Agouti

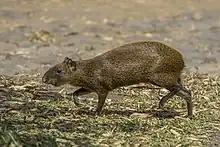
A Central American agouti with food.

Agoutis have five toes on their front feet and three toes on their hind feet; the first toe is very small. The tail is very short or nonexistent and hairless. The molar teeth have cylindrical crowns, with several islands and a single lateral fold of enamel. Agoutis may grow to be up to in length and in weight. Most species are brown on their backs and whitish or buff on their bellies; the fur may have a glossy appearance and then glimmers in an orange colour. Reports differ as to whether they are diurnal or nocturnal animals.